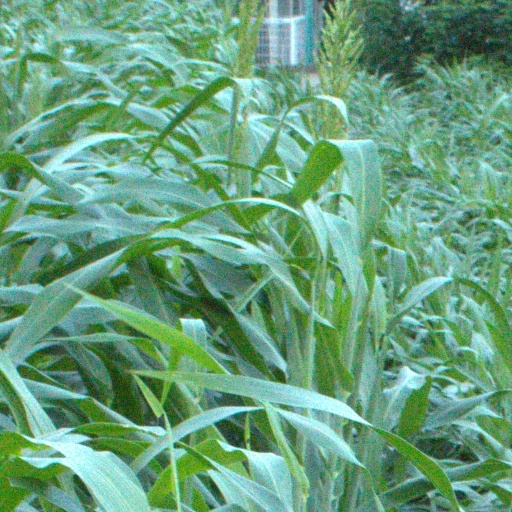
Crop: sorghum